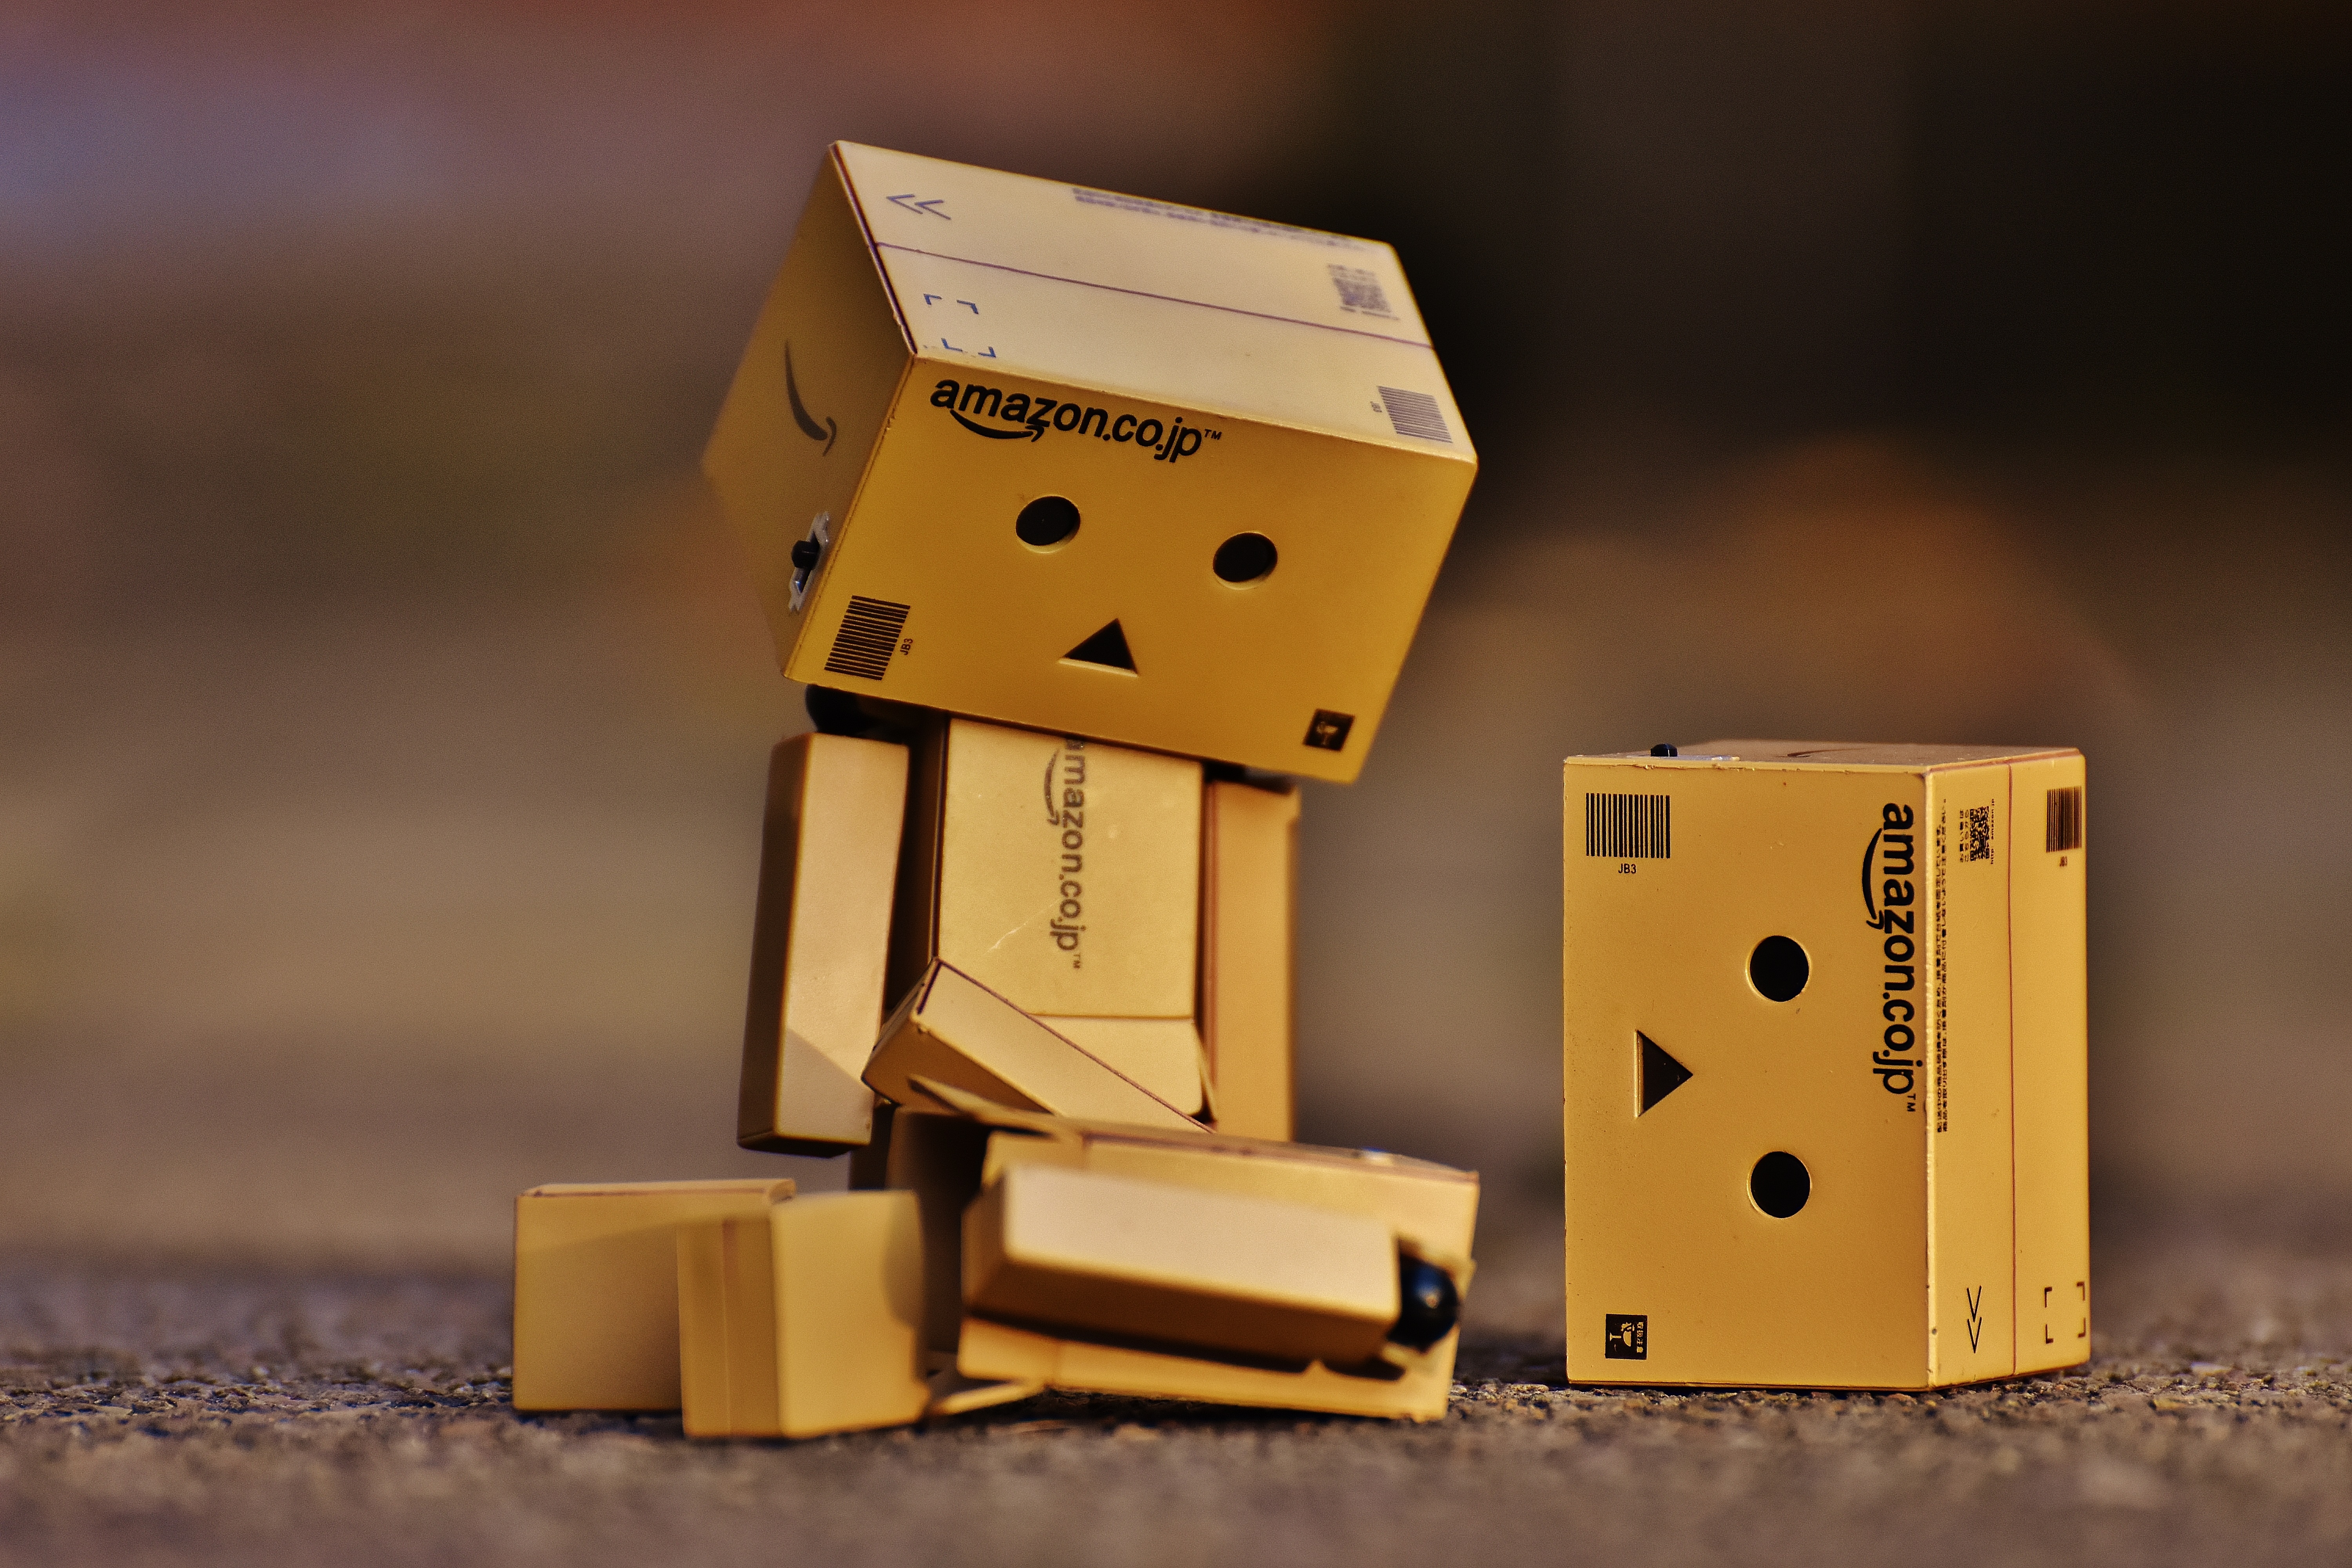
wood, number, cute, broken, yellow, death, toy, sad, figure, friends, funny, figures, danbo, miss, grieve